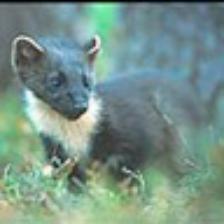
Label: NonHuman